Richard C. Burtis House

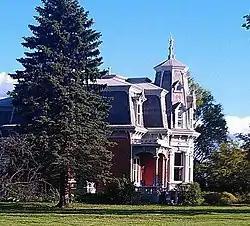
Burtis Home, 2012

The Richard C. Burtis House or Wedding Cake House is a Historic Site in Tuscola County, Michigan. The two-story Second Empire building was built from 1879 to 1880 for Richard C. Burtis, a shoemaker and local landowner. Ornamentation includes brackets and a decorative frieze supporting a mansard roof with decorative slate shingle. A bay window topped by a steep octagonal tower dominates the front facade.